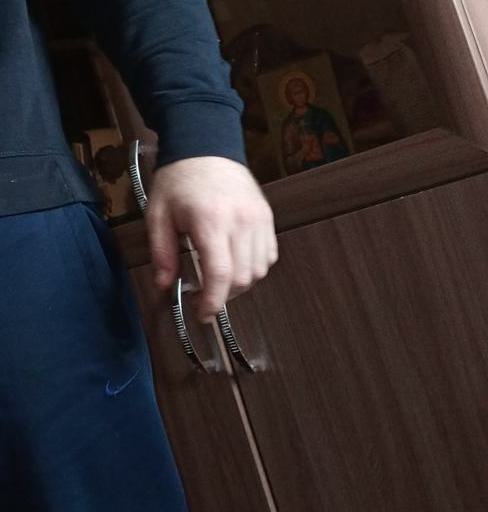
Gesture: no_gesture